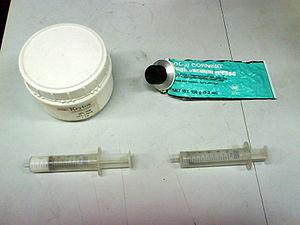
Une graisse à vide est une graisse lubrifiante à faible volatilité utilisée pour lubrifier et étanchéifier les joints d'équipements mis sous vide.
En mécanique, une graisse est un produit pâteux plus ou moins consistant utilisé comme lubrifiant. Les graisses forment une pellicule qui diminue le frottement et favorise le glissement.